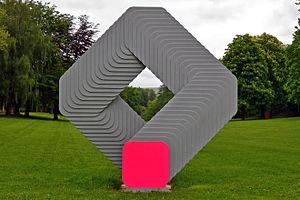
Thomas Lenk est un sculpteur allemand.